Thurso Lifeboat Station

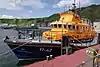
Thurso lifeboat 17-42 "The Taylors" (ON 1273)

The Thurso 52-43 "The Queen Mother" (ON 1149) was launched at 03:55 on 19 March 1999, into gale-force 8–9 conditions, to the aid of the long chemical tanker "Multitank Ascania", disabled, and drifting towards Dunnet Head, carrying 1750 tonnes of Vinyl acetate monomer. In a service involving rescue helicopters from Lossiemouth and Stromness, the Orkney Harbours tug "Einar", and also the lifeboat, the Master and crew were rescued, and the vessel was brought away from the shore, at one point being just 400m away from the rocks, particularly due to the towing efforts of the Thurso lifeboat. For his skill and seamanship shown in averting an ecological disaster, Coxswain William Farquhar was awarded the RNLI Bronze Medal, with the rest of the crew accorded Medal Service Certificates and badges.